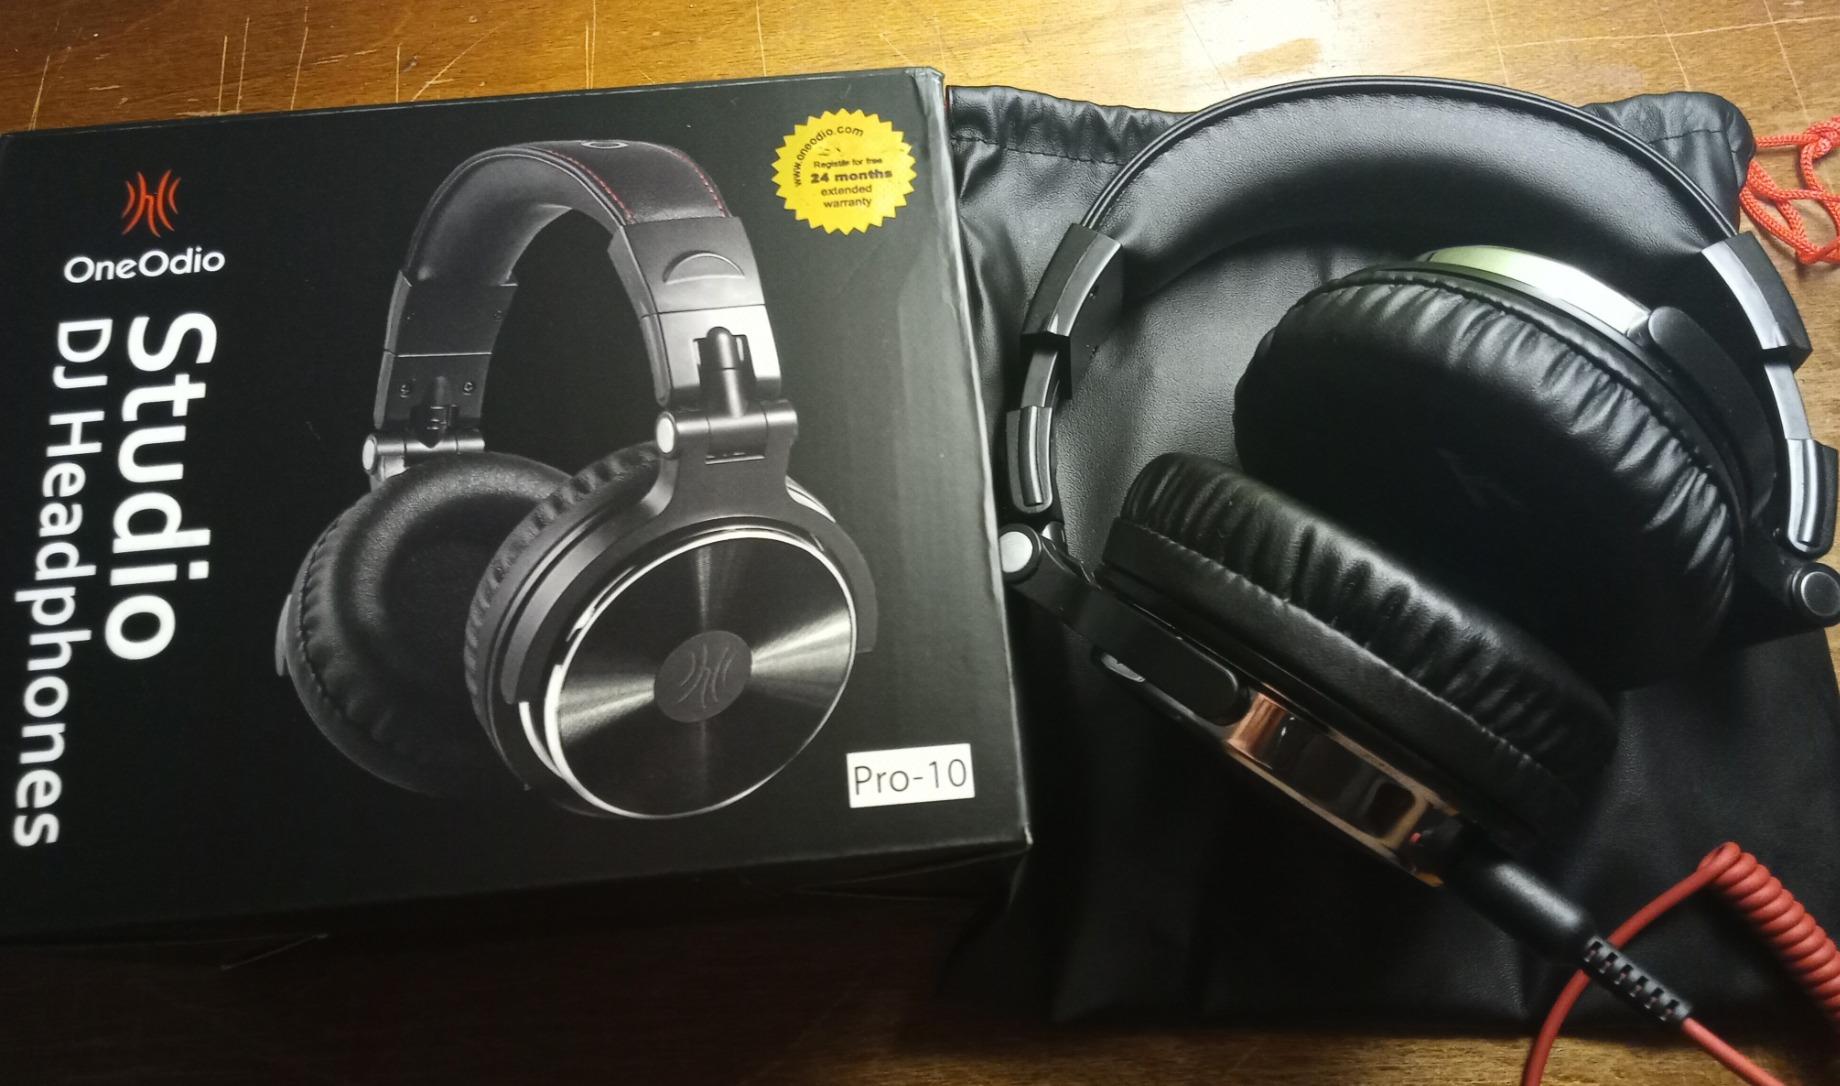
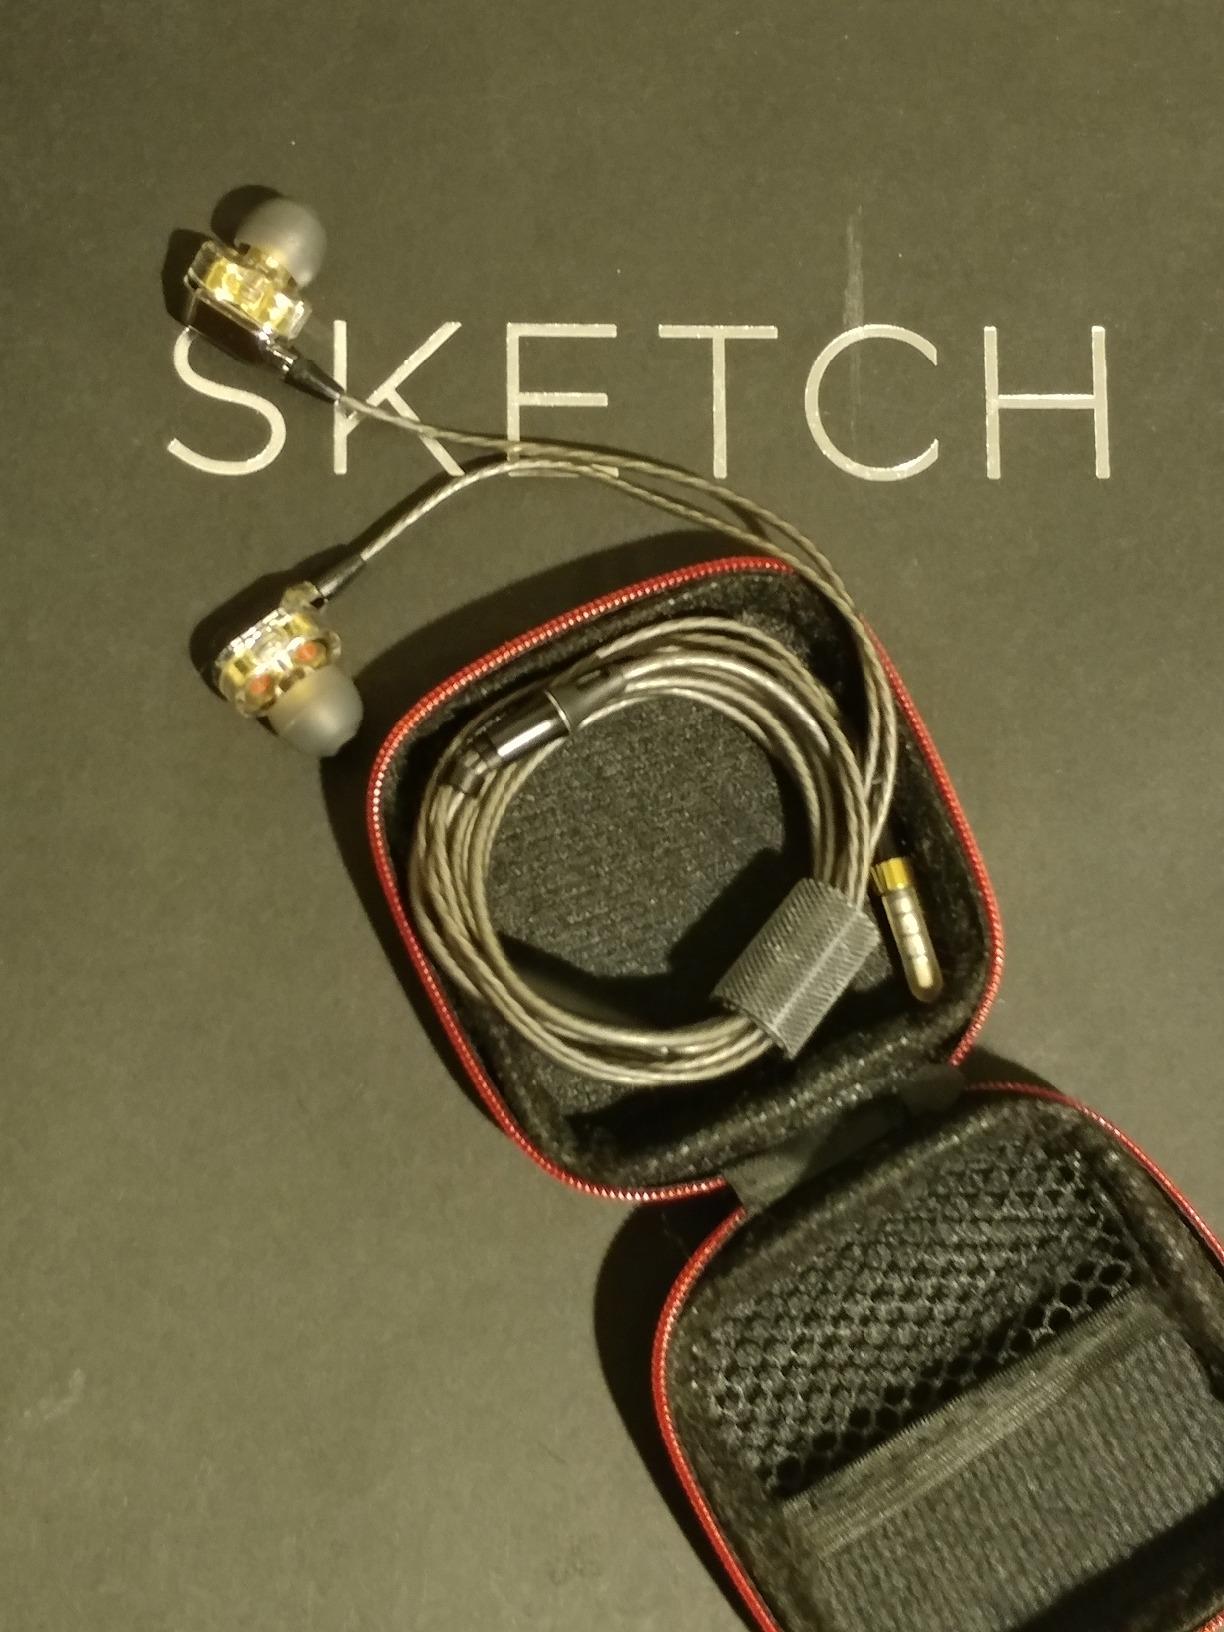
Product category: headphones
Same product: no